Stack interchange

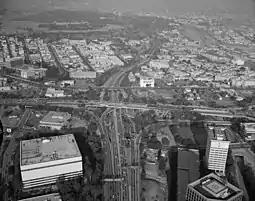
The Four Level Interchange of Arroyo Seco Parkway and Highway 101, looking northeast, in Los Angeles, California. It was the first stack interchange in the world.

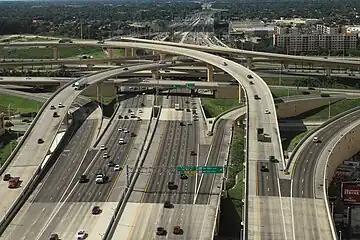
Highway Interchange between Dolphin Expressway and Palmetto Expressway (Dolphin–Palmetto Interchange) in Greater Miami, Florida, United States

The first stack interchange was the Four Level Interchange (renamed the Bill Keene Memorial Interchange), built in Los Angeles, California, and completed in 1949, at the junction of US Route 101 (US 101) and State Route 110 (SR 110). Since then, the California Department of Transportation (Caltrans) has built eight more four-level stacks throughout the state of California, notably the Judge Harry Pregerson Interchange, as well as a larger number of three-level and four-level stack–cloverleaf hybrids (where the least-used left-turning ramp is built as a cloverleaf-like 270-degree loop). The stack interchange between I-10 and I-405 is a three-level stack, since the semi-directional ramps are spaced out far enough so they do not need to cross each other at a single point as in a conventional four-level stack.